Ponyville Confidential

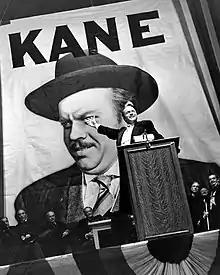
Promotional still for the 1941 film "Citizen Kane"

Sherilyn Connelly, the author of the 2017 book "Ponyville Confidential", gave the episode a "B" rating for the story, and an "A+" for the title of the episode. In her review of the episode in "SF Weekly", Connelly compared Diamond Tiara to Charles Foster Kane taking over "The New York Inquirer", a "Citizen Kane" reference she was happy to talk about as a former film student.